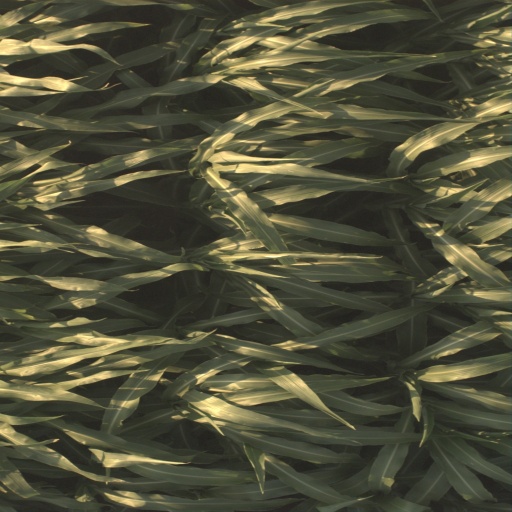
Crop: sorghum